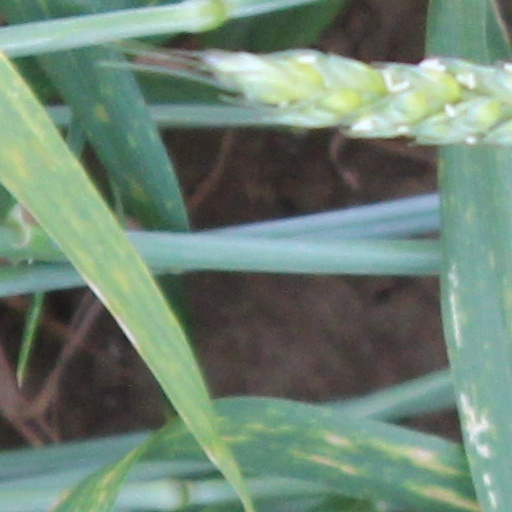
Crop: wheat